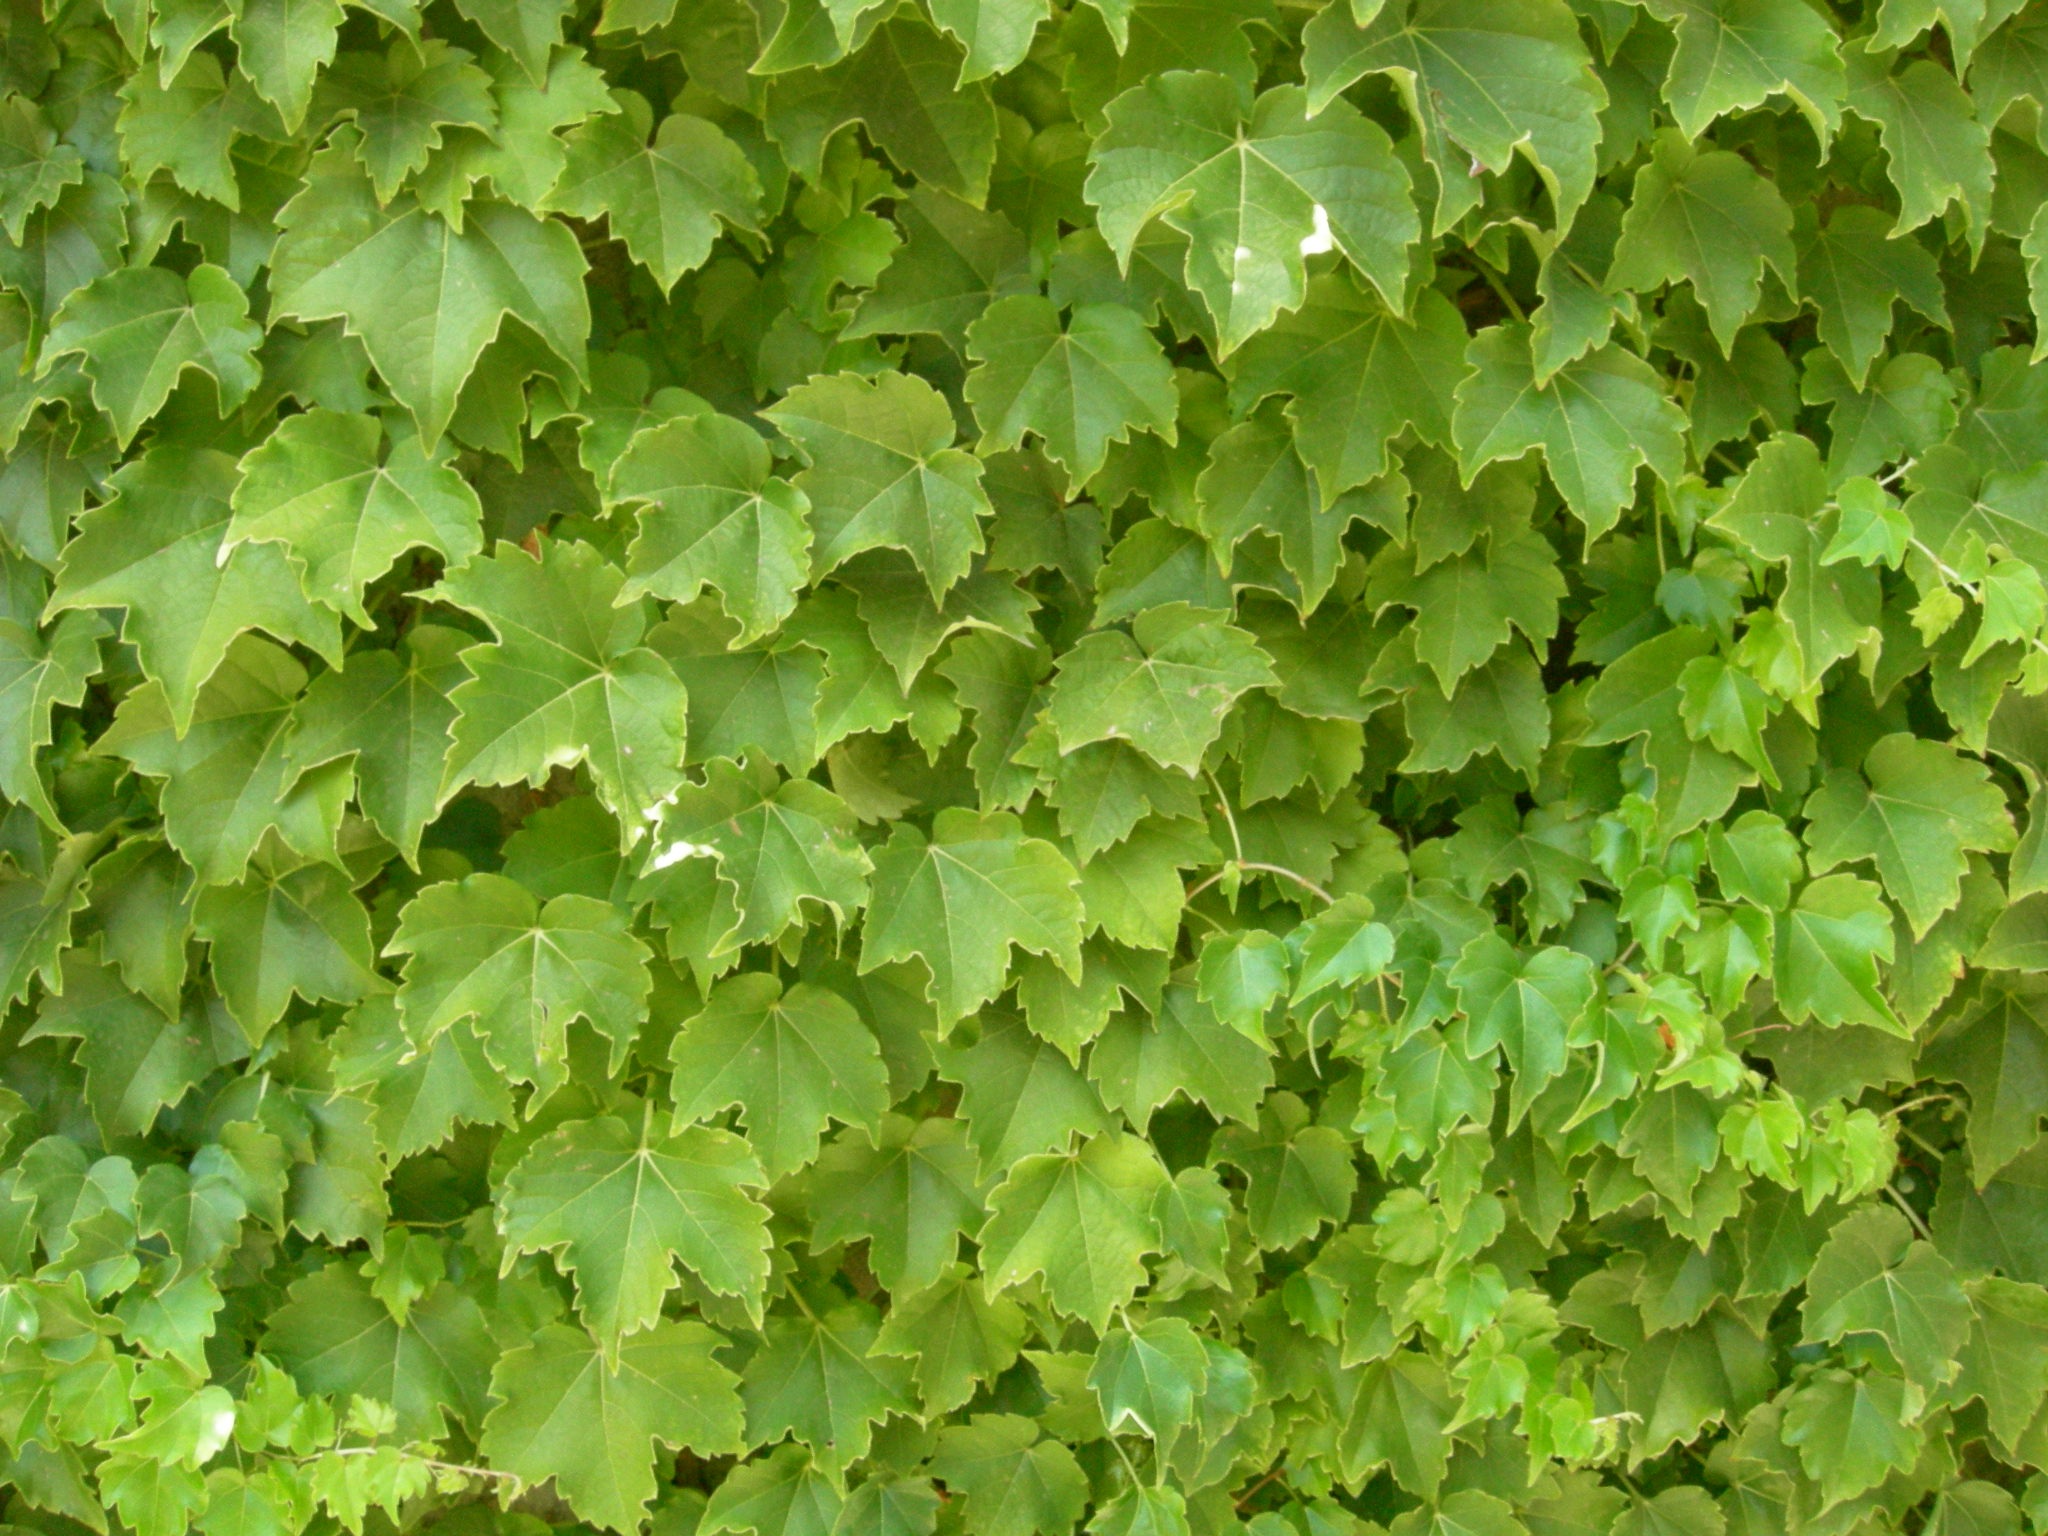
tree, nature, grass, plant, texture, leaf, flower, foliage, green, herb, produce, ivy, garden, flora, plants, tall grass, forest floor, leaves, background, shrub, herbs, flowering plant, maidenhair tree, screen saver, ornamental grass, annual plant, woody plant, land plant, apiales